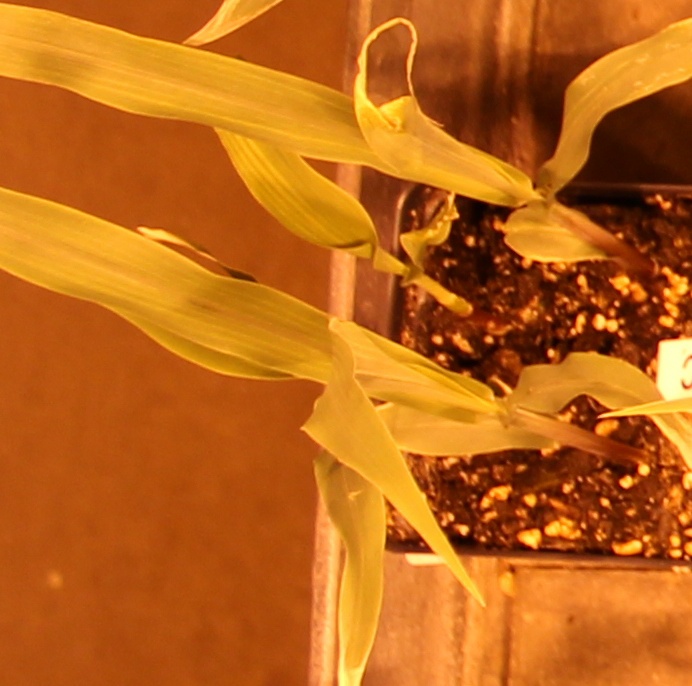
Label: Corn